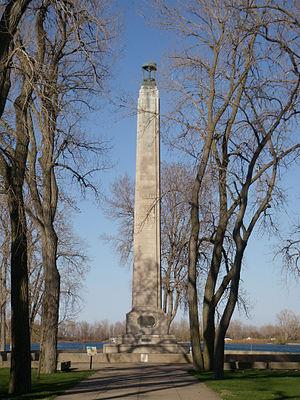
Le parc d'État de Presque Isle est un parc d'État de la Pennsylvanie, sur une péninsule s'avançant dans le lac Érié, aux États-Unis. Faisant une superficie de 12,95 kilomètres carrés, le parc se situe à 6,4 kilomètres à l'ouest de la ville d'Érié et forme la baie de Presque Isle. Il dispose de 21 kilomètres de routes et 34 kilomètres de sentiers, treize plages destinées à la baignade et une marina. La natation, le canotage, la randonnée pédestre, le cyclisme et l'observation des oiseaux comptent parmi les activités les plus populaires du parc.